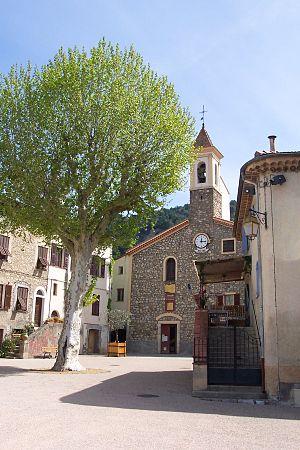
La place et l'église.
Saint-Martin-du-Var est une commune française située dans le département des Alpes-Maritimes, en région Provence-Alpes-Côte d'Azur.